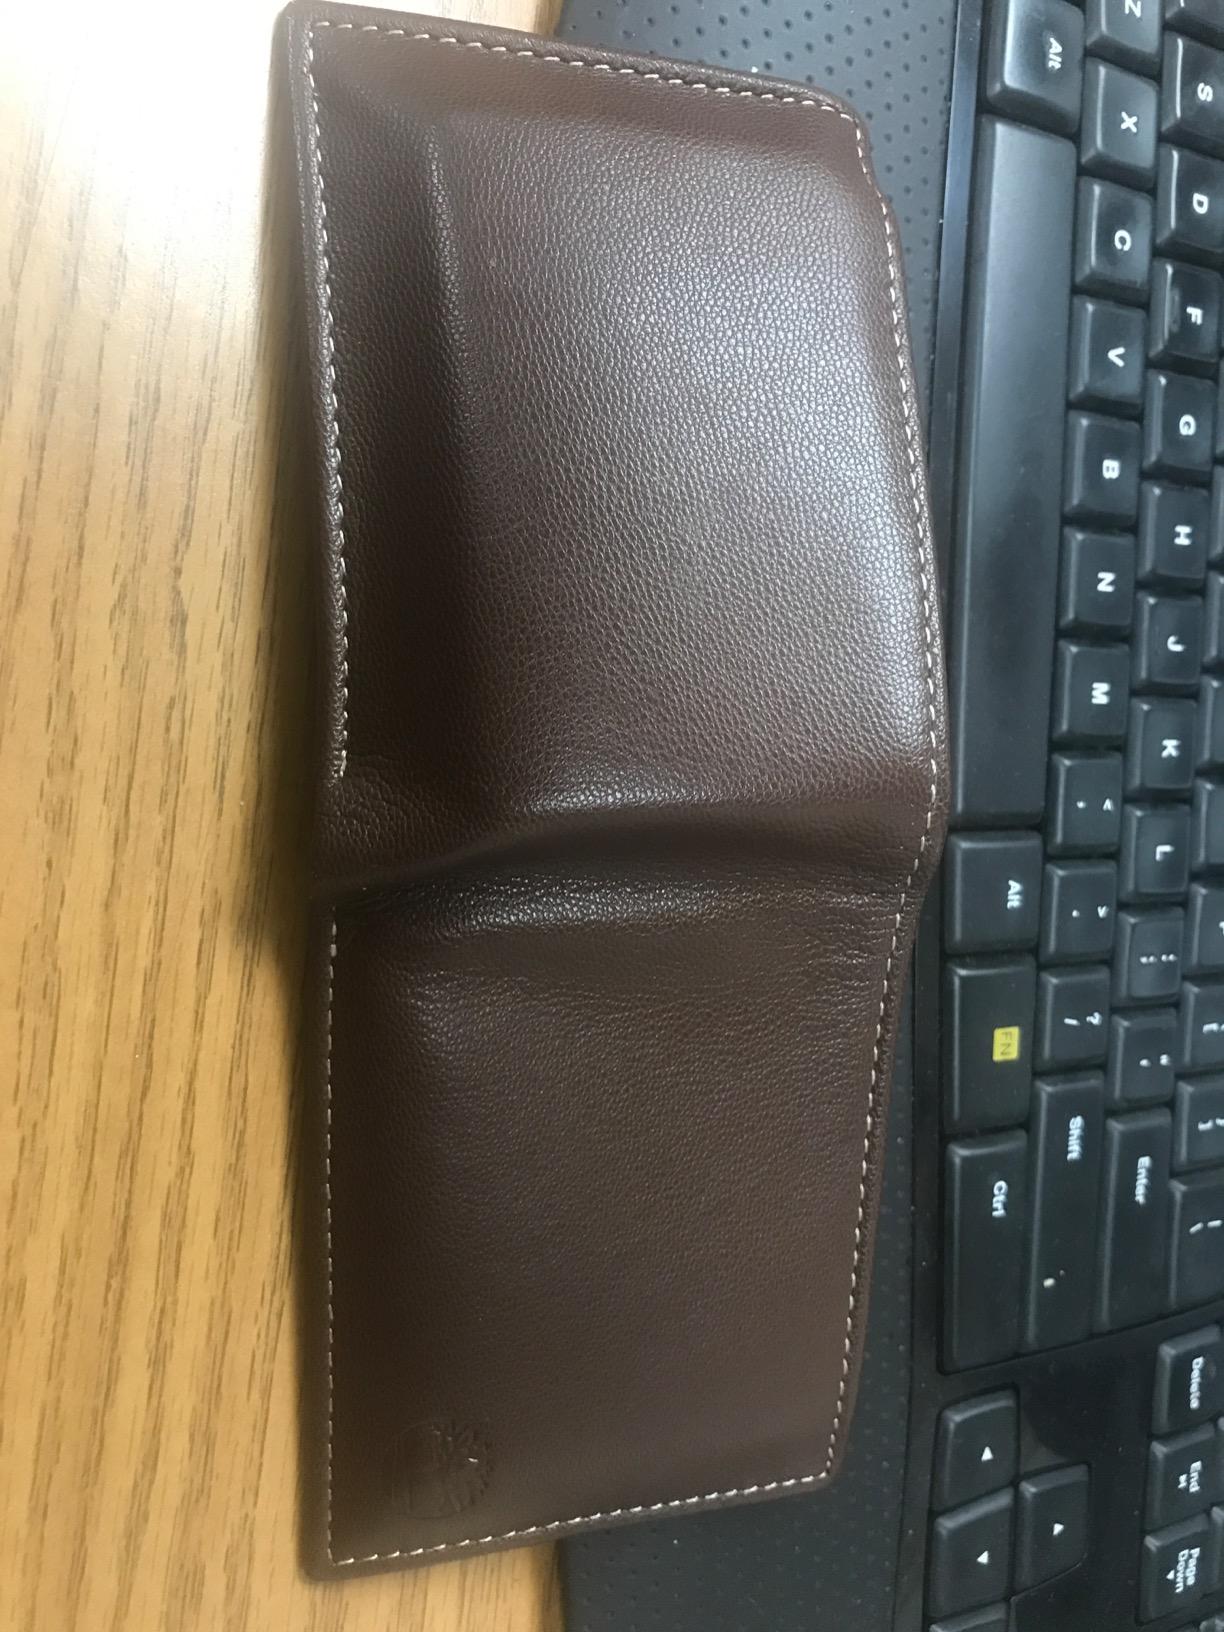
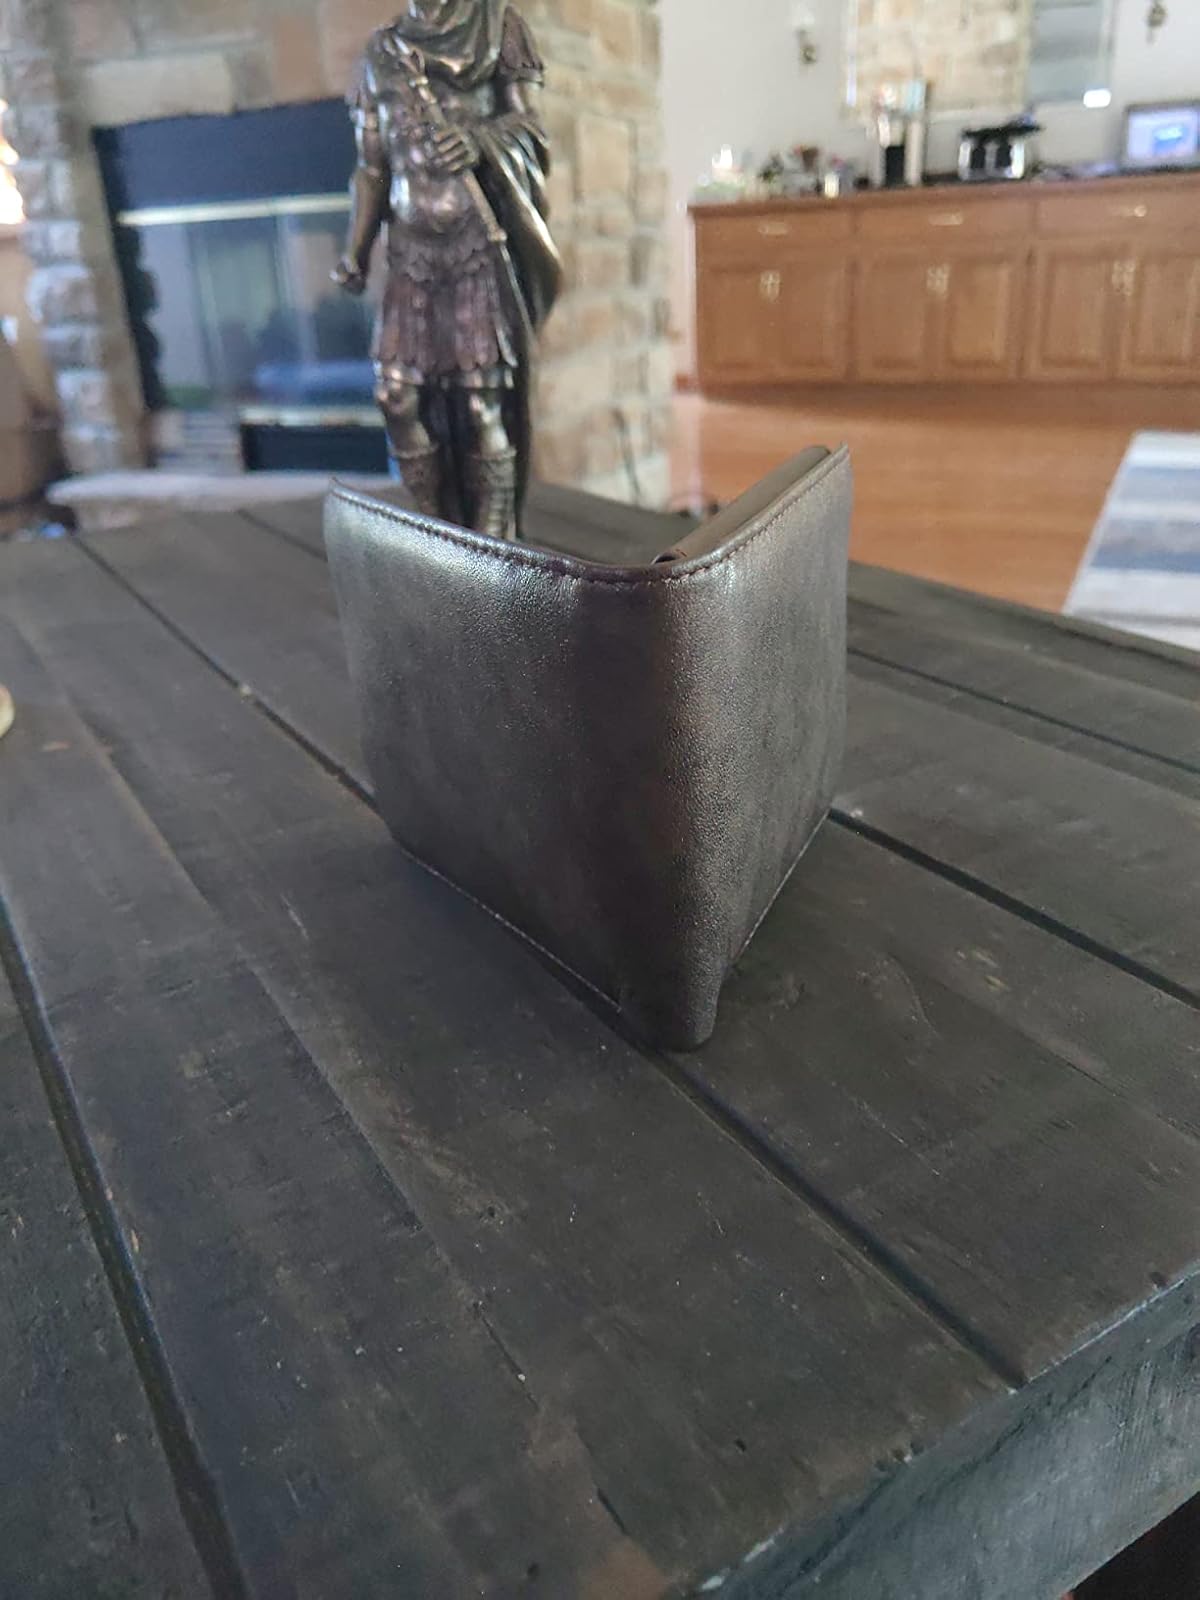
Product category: accessories_wallet
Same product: no